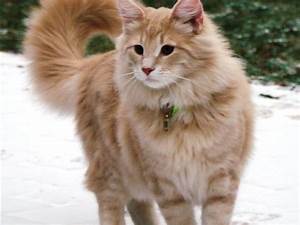
Label: gatto